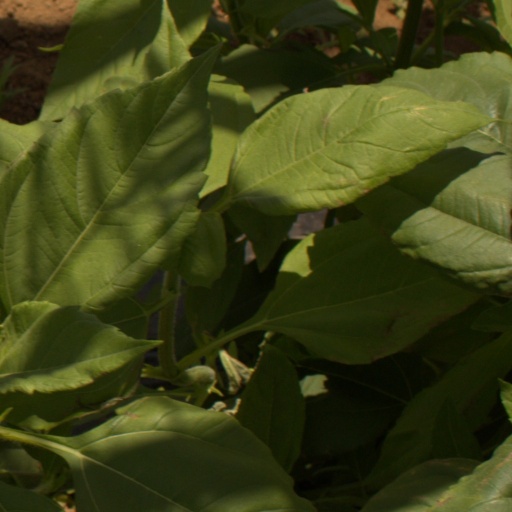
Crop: Jerusalem artichoke